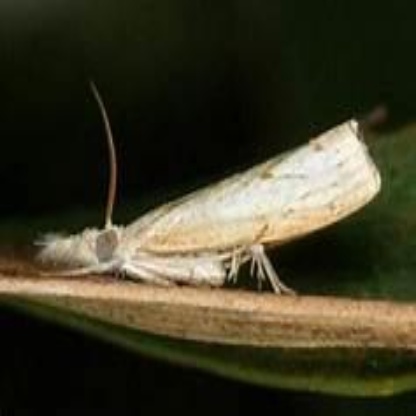
Nhãn: Sâu đục thân (Sọc nâu )( Chilo suppressalis )